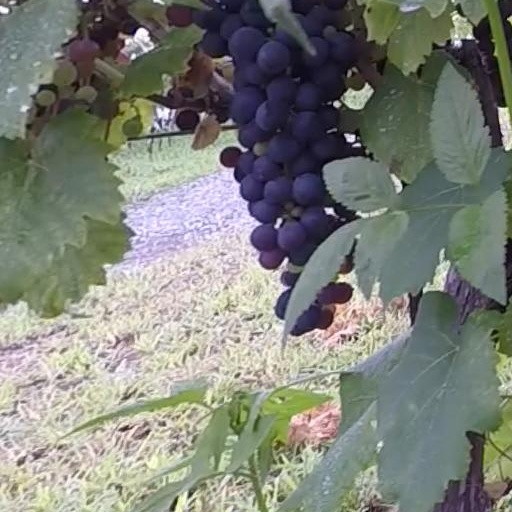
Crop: grape